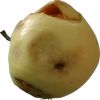
Label: Apple hit 1